John Tregonwell

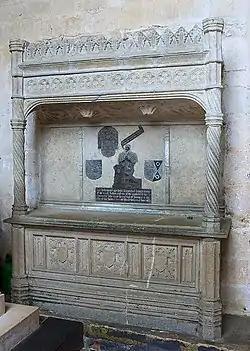
Tomb of Sir John Tregonwell

Sir John Tregonwell (died 1565) was a Cornish jurist, a principal agent of Henry VIII and Thomas Cromwell in the Dissolution of the Monasteries. He served as Judge of the High Court of Admiralty from 1524 to 1536.